Spring Glen, Hamden

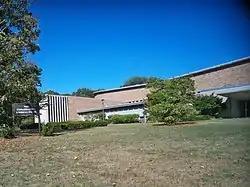
Congregation Mishkan Israel

In addition to Congregation Mishkan Israel, a Reform synagogue, Spring Glen has many houses of worship. St. Rita Church (Roman Catholic) was established in 1928, with its present building completed in 1964.